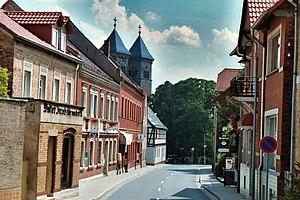
Bad Klosterlausnitz est une commune allemande de l'arrondissement de Saale-Holzland, Land de Thuringe.